French battleship Richelieu

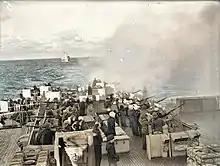
Anti-aircraft gunners aboard "Richelieu" during target practice with the British fleet

Escorted by the destroyers and , "Richelieu" departed the US on 14 October, nominally bound for Gibraltar. The destroyers departed while underway, allowing "Richelieu" to keep up a speed of in heavy seas. The ship stopped in the Azores, Portugal, where she met the French destroyers and and the British destroyer , which was limited to a speed of ; "Active" quickly left the group, which proceeded not to Gibraltar, but to Mers El Kébir. There, she replenished supplies; it had been intended to deploy the ship with the Mediterranean Fleet, but Italy had surrendered in September, removing the threat posed by the Italian "Littorio"-class battleships. "Richelieu" was instead sent north to join the Home Fleet, which included the four surviving s. When "Richelieu" departed the Mediterranean, Cunningham, now the commander of the Mediterranean Fleet, recommended to the Admiralty that she be fitted with gunnery radars. The ship was escorted by the destroyers and , and on arrival in Scapa Flow, Admiral Bruce Fraser, the Home Fleet commander, inspected the battleship on 24 November. Work began immediately on installing a Type 284 gunnery radar while the ship began an intensive period of training to acclimate the ship's crew to operating with British units.